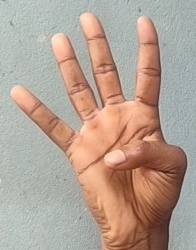
ASL sign: 4